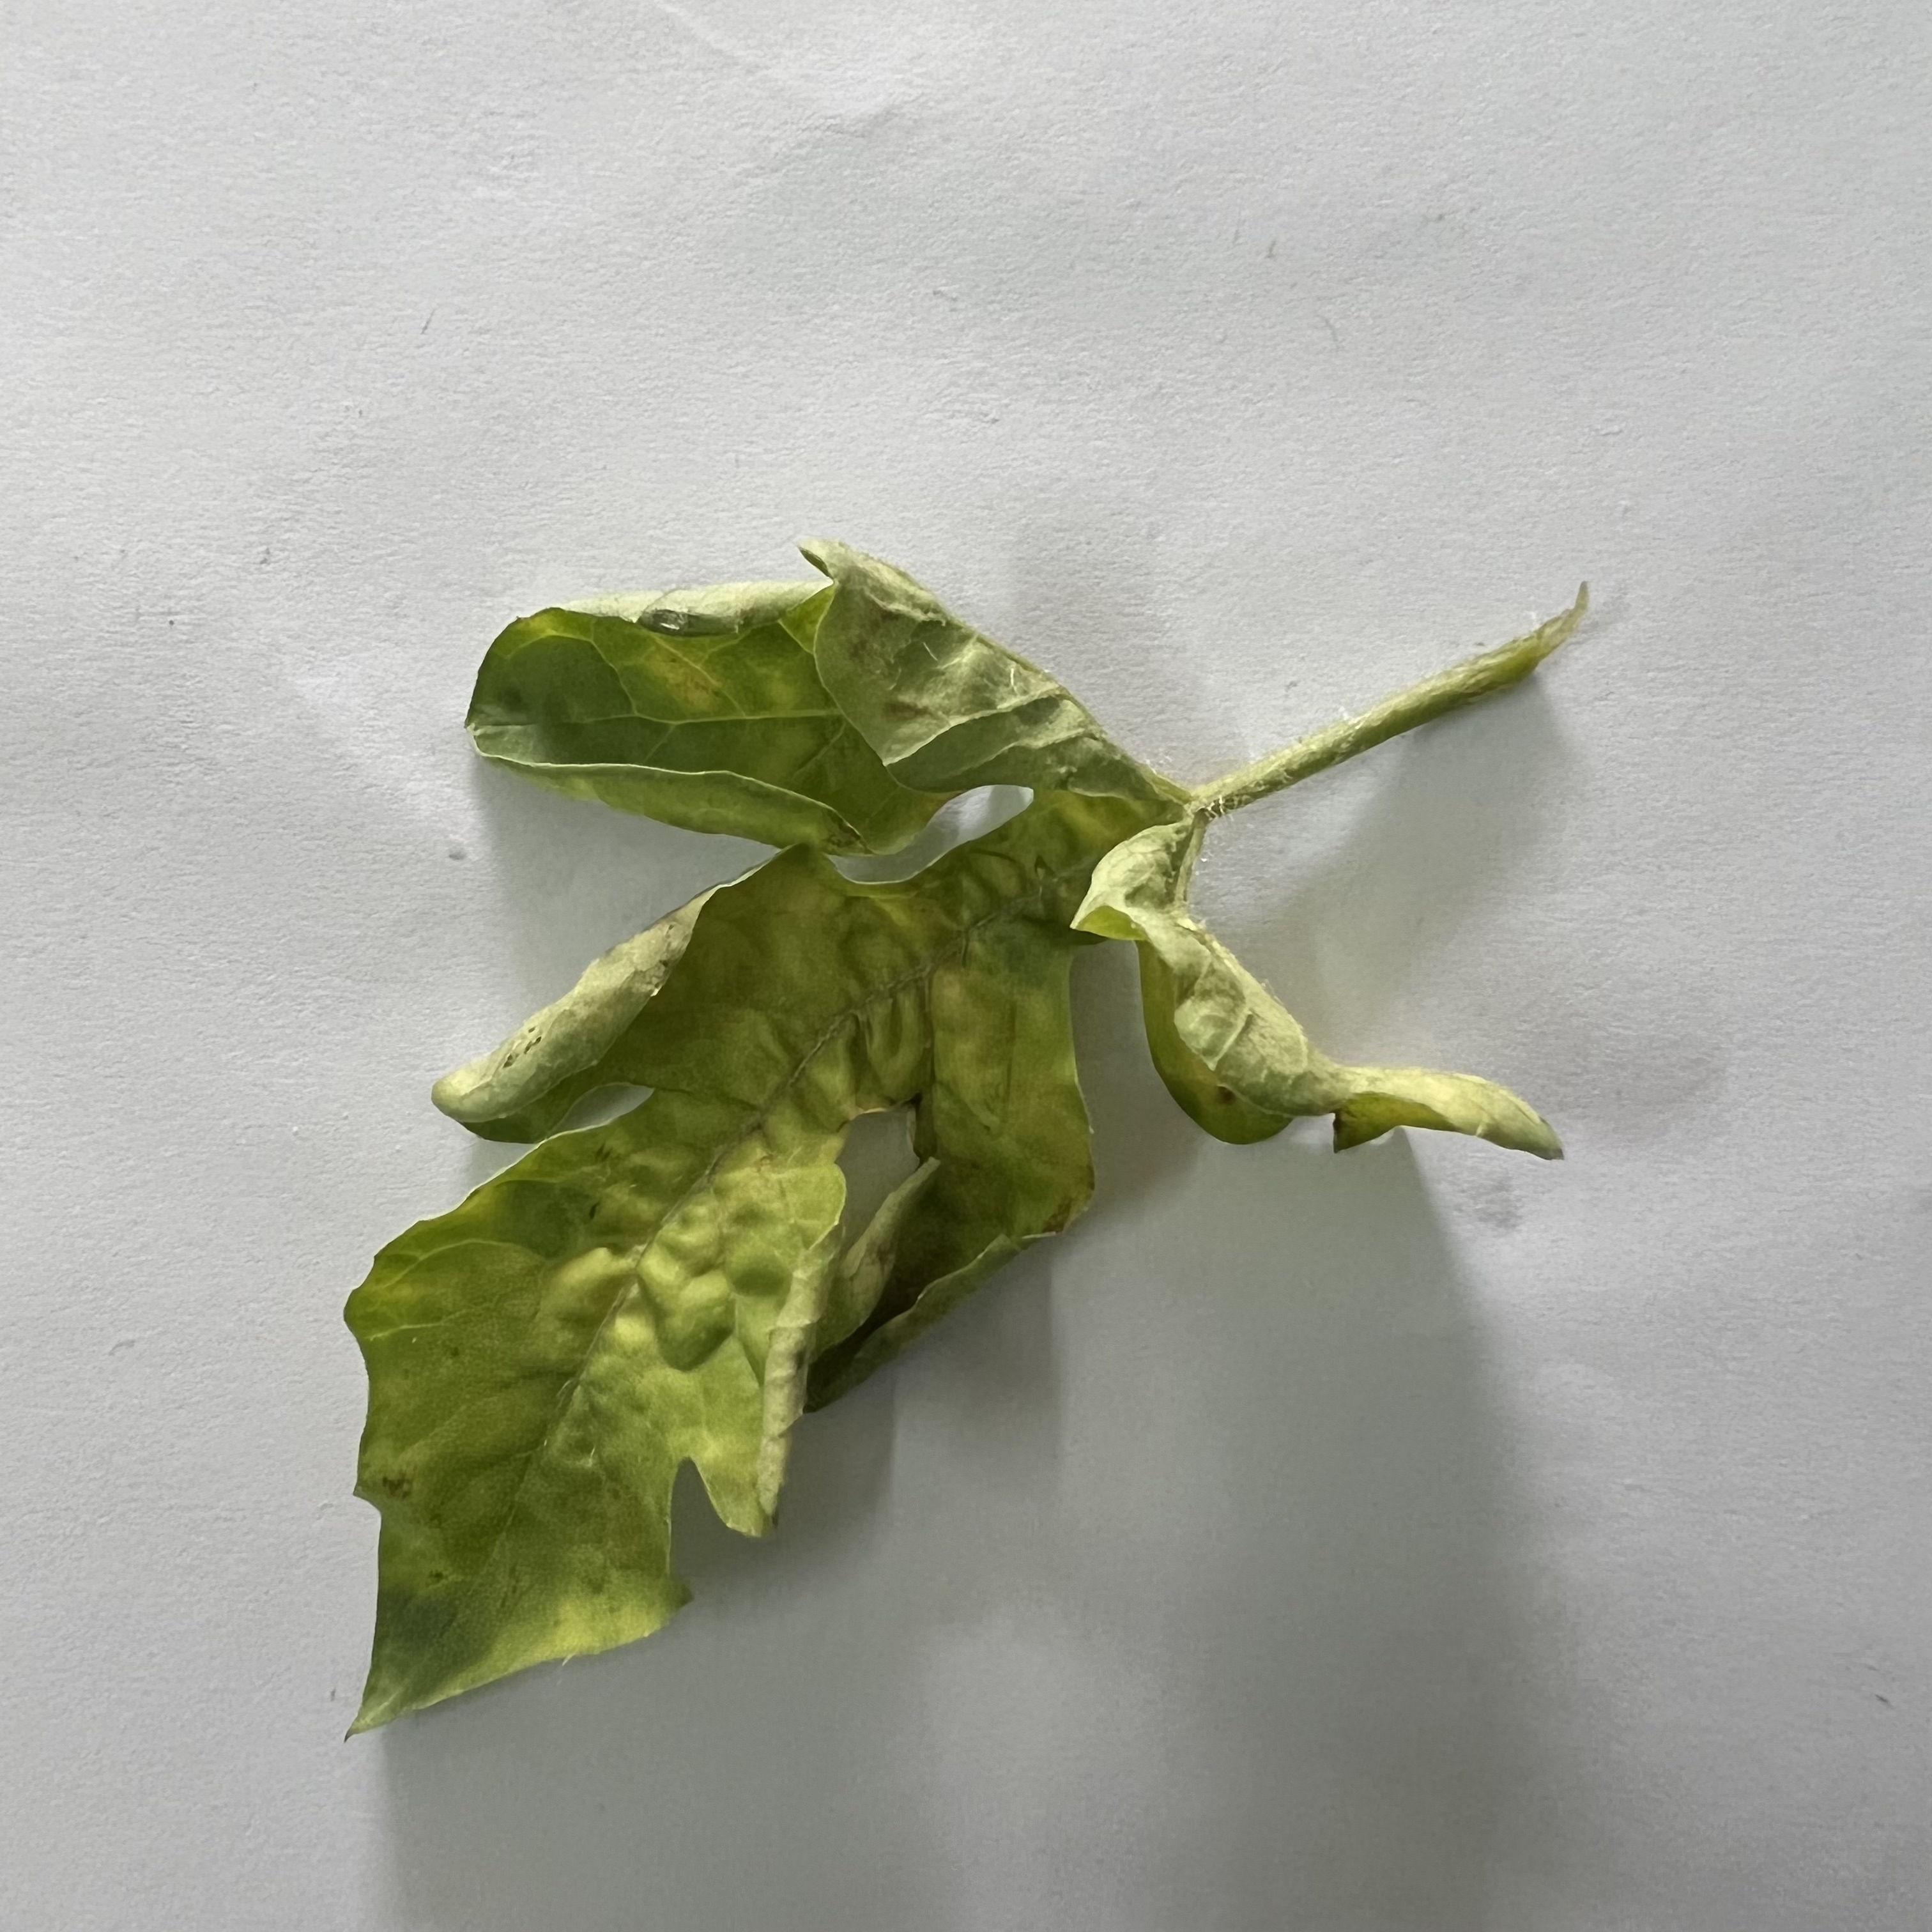
Label: Mosaic_Virus